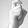
ASL letter: X